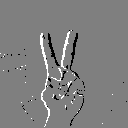
ASL letter: v